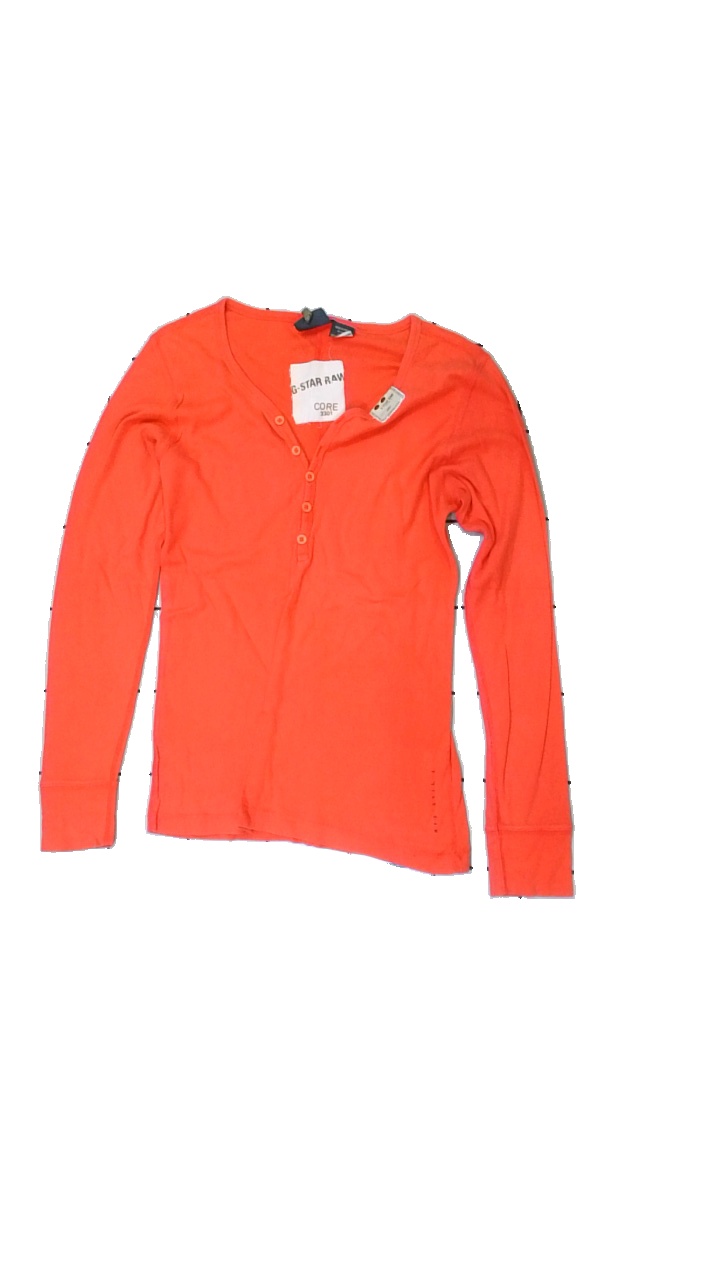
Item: Top (Ladies)
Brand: G-star
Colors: Red
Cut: Regular
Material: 100% Cotton
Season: All
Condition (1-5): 2
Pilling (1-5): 2
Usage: Recycle
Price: <50